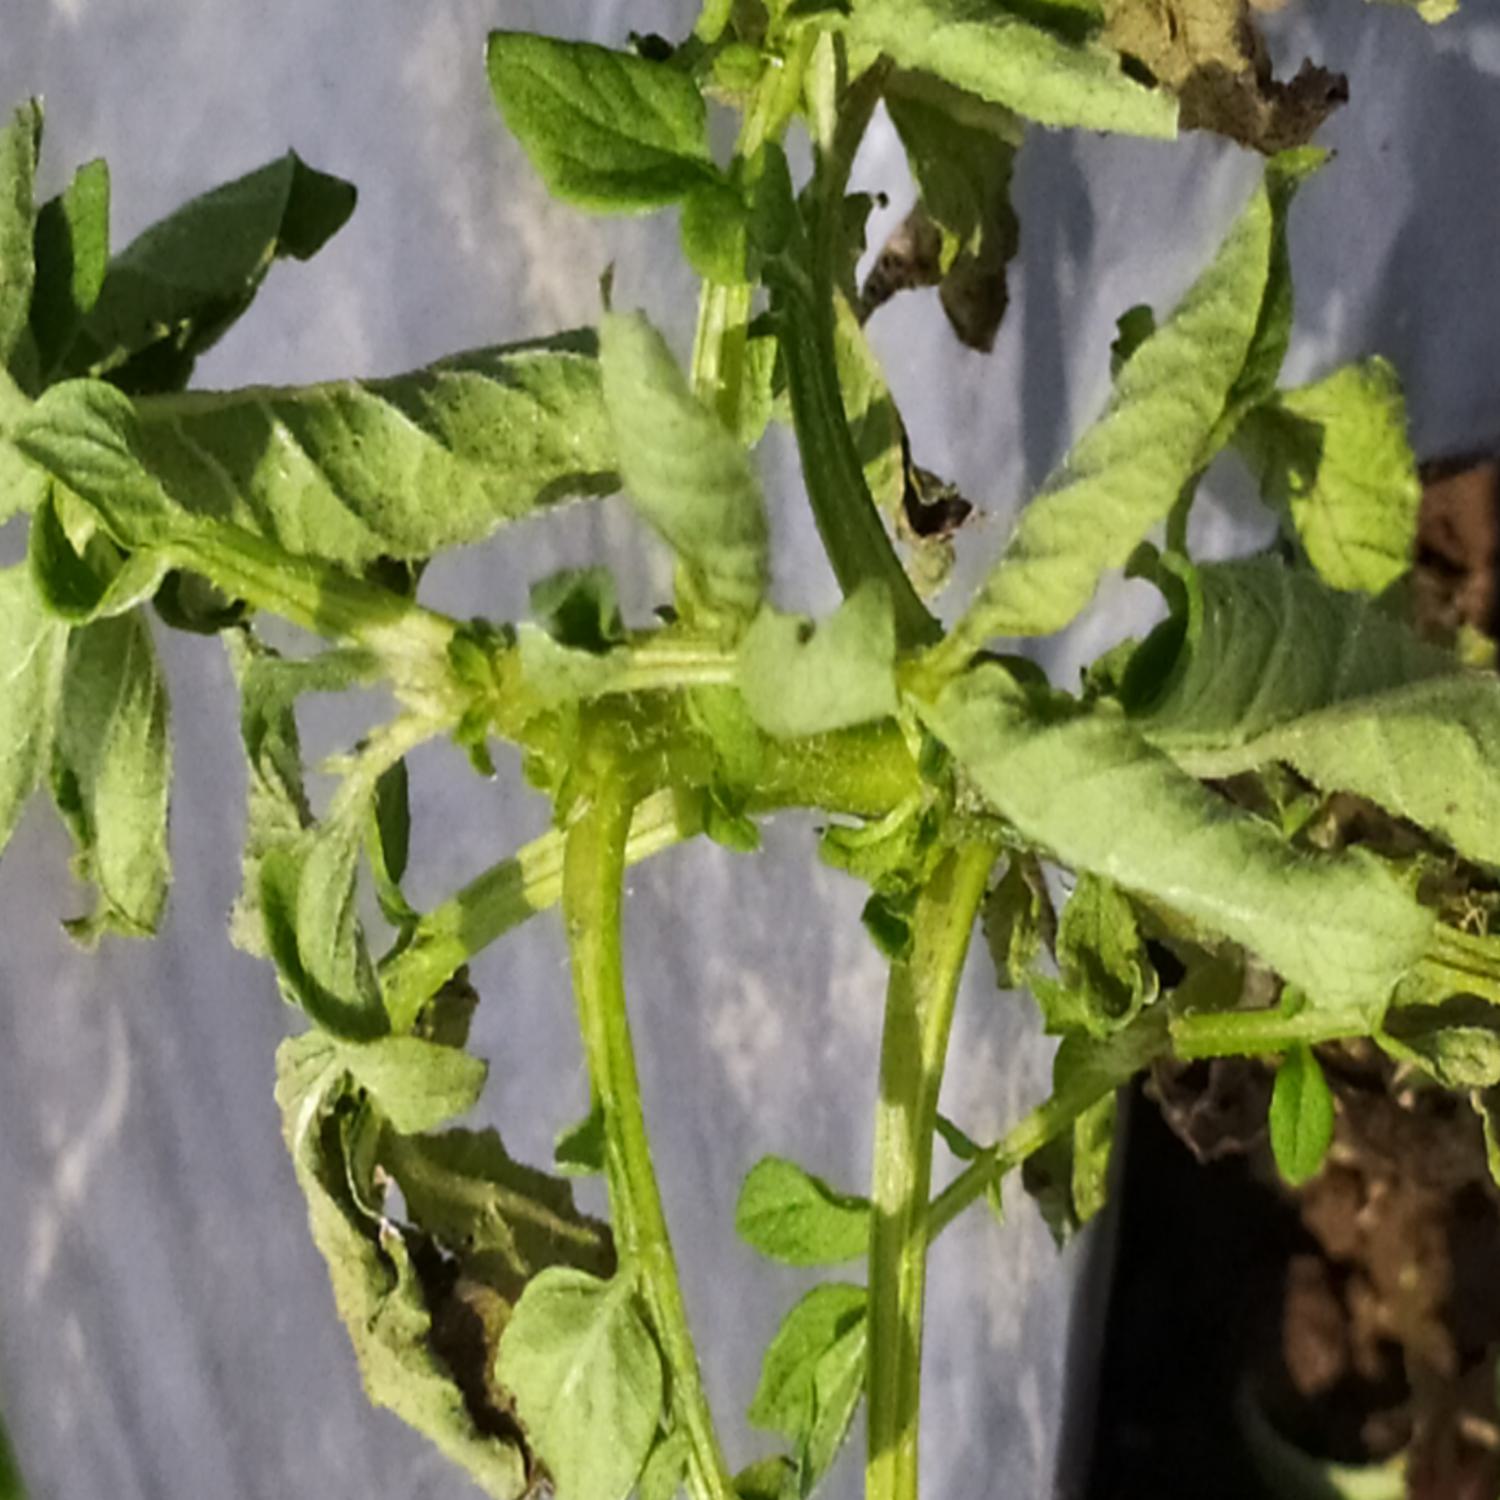
Label: Bacteria